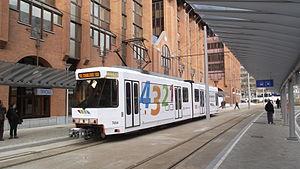
Le tramway, plus couramment le tram, est une forme de transport en commun urbain ou interurbain à roues en acier circulant sur des voies ferrées équipées de rails plats, et qui est soit implanté en site propre, soit encastré à l'aide de rails à gorge dans la voirie routière.
La station Tirou est une station du métro léger de Charleroi inaugurée le 27 février 2012 et située sur la boucle centrale.